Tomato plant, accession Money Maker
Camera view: vertical (180 deg); turntable rotation: 60 degrees
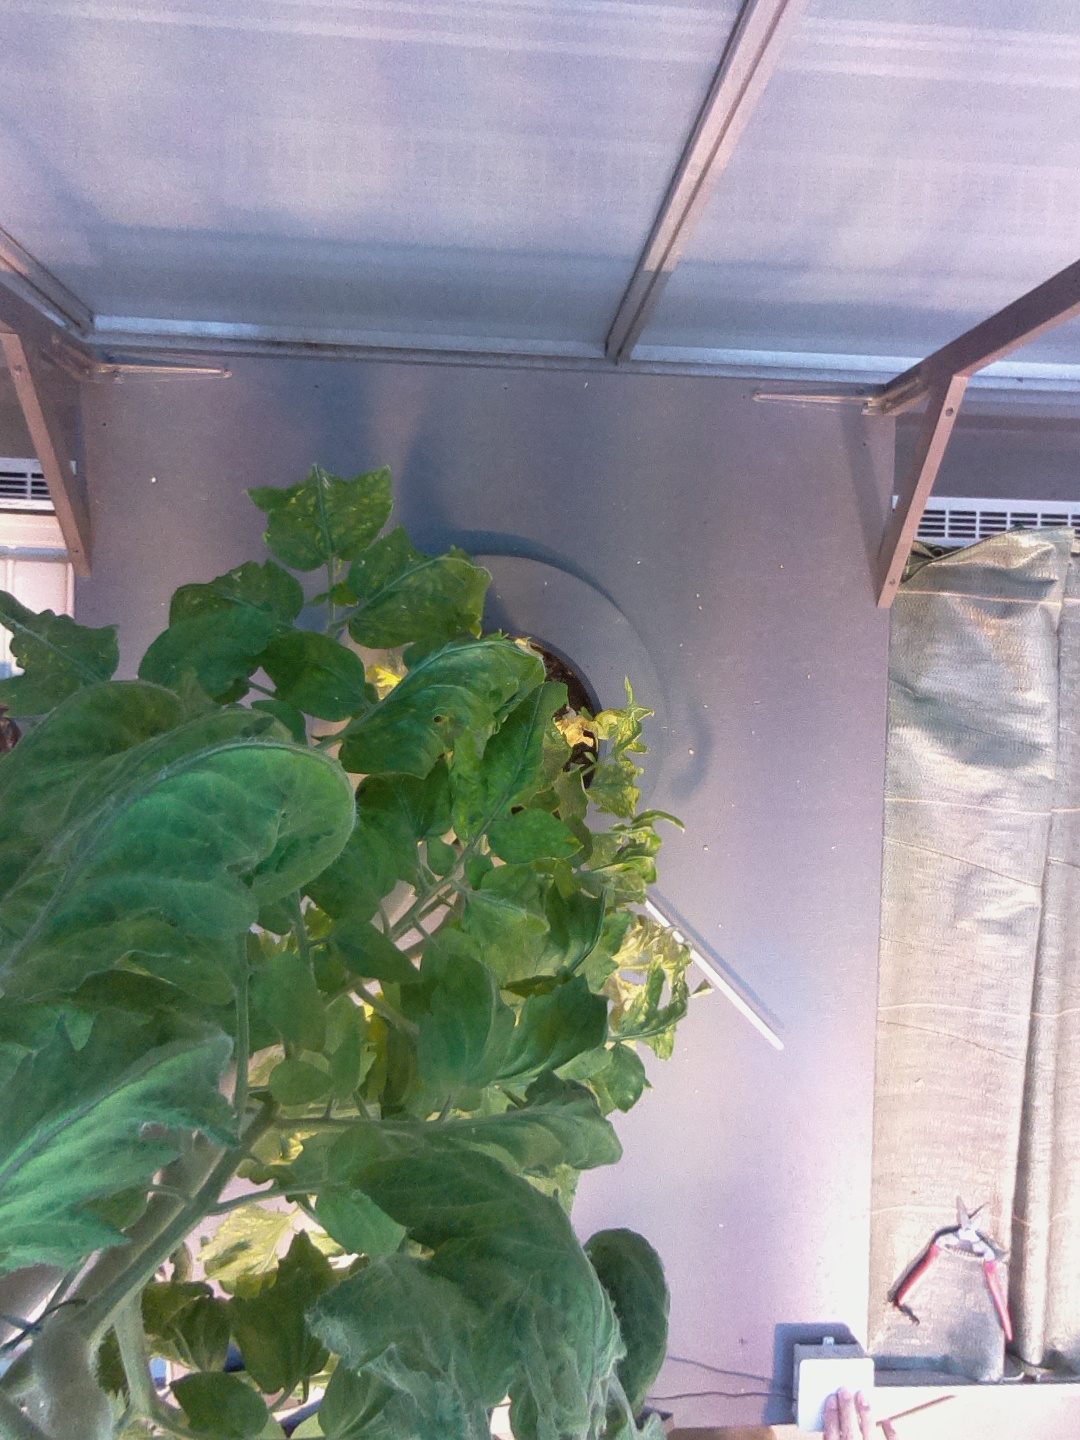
BBCH growth stage 72: 20%-30% of final fruit size